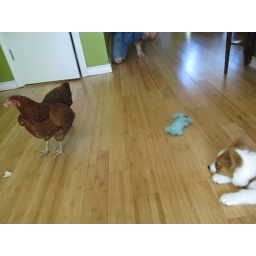
Broody BB catches some AC and Pocket wonders why there's a chicken in the house